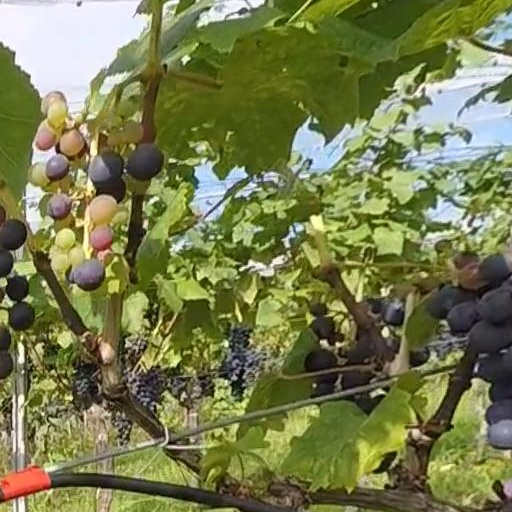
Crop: grape